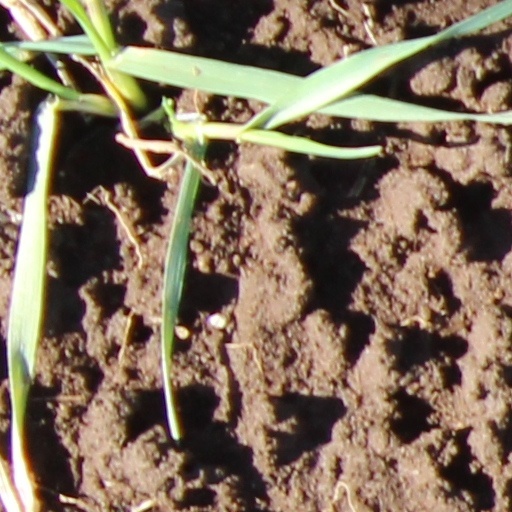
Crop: wheat